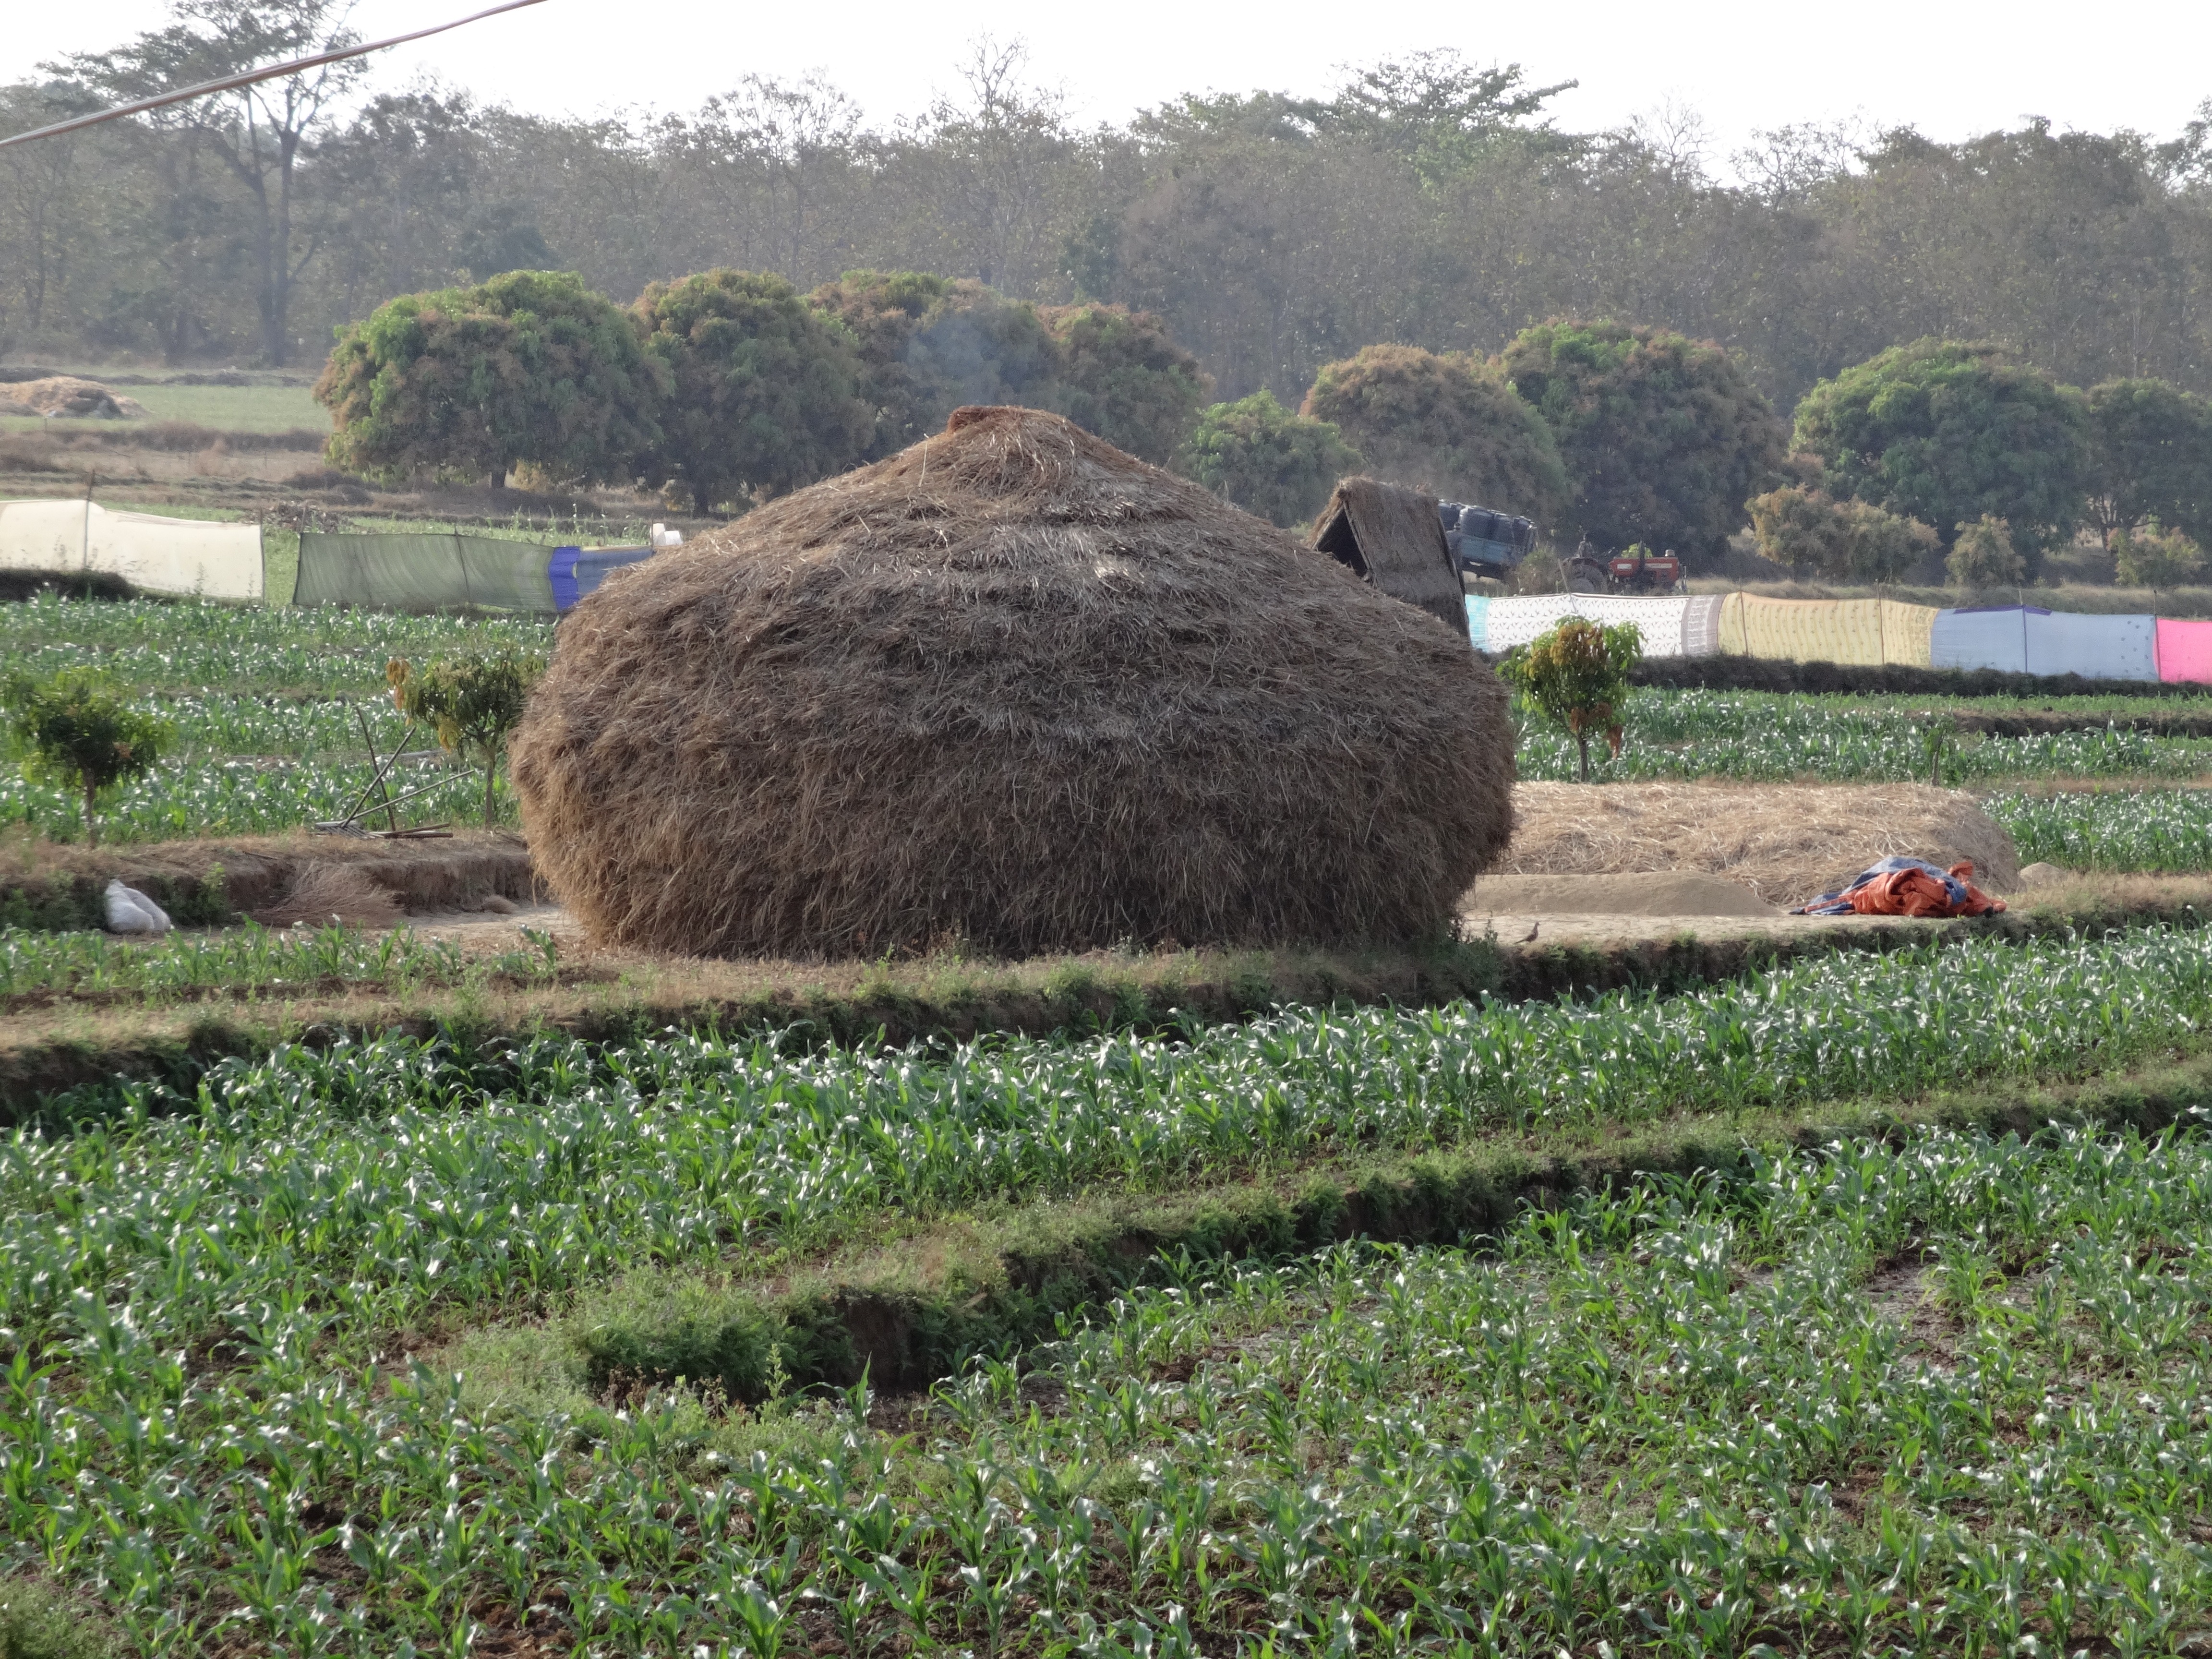
hay, field, farm, farming, harvest, crop, soil, agriculture, haystack, shrub, straw, india, rural area, hulukoppa, residue